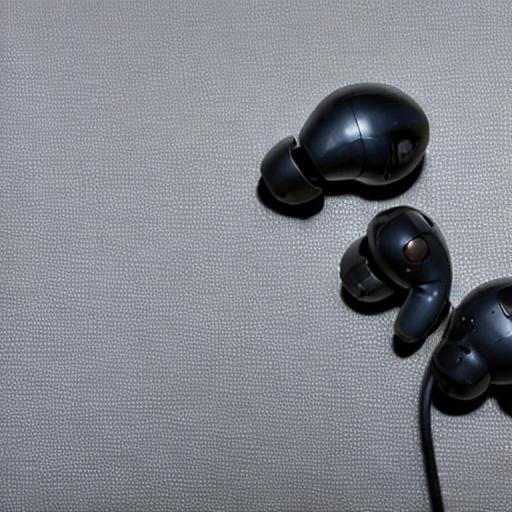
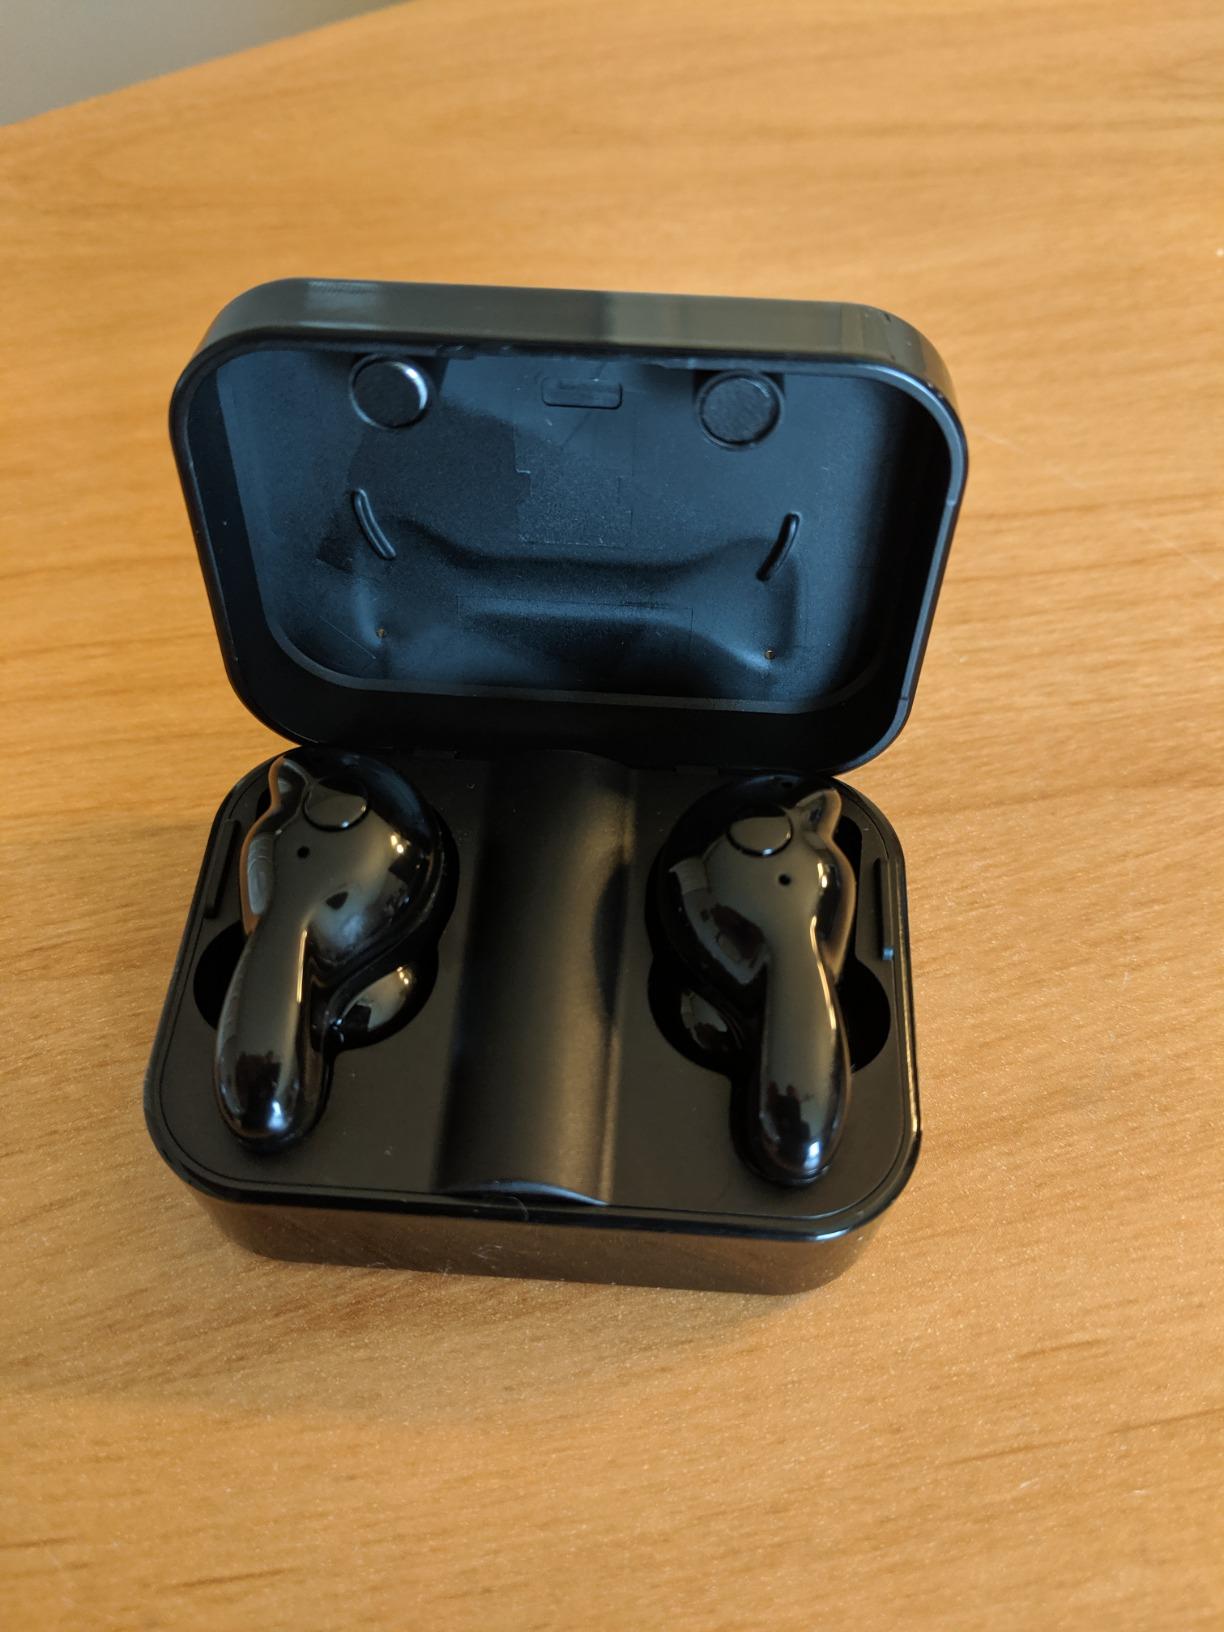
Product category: earbuds
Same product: no